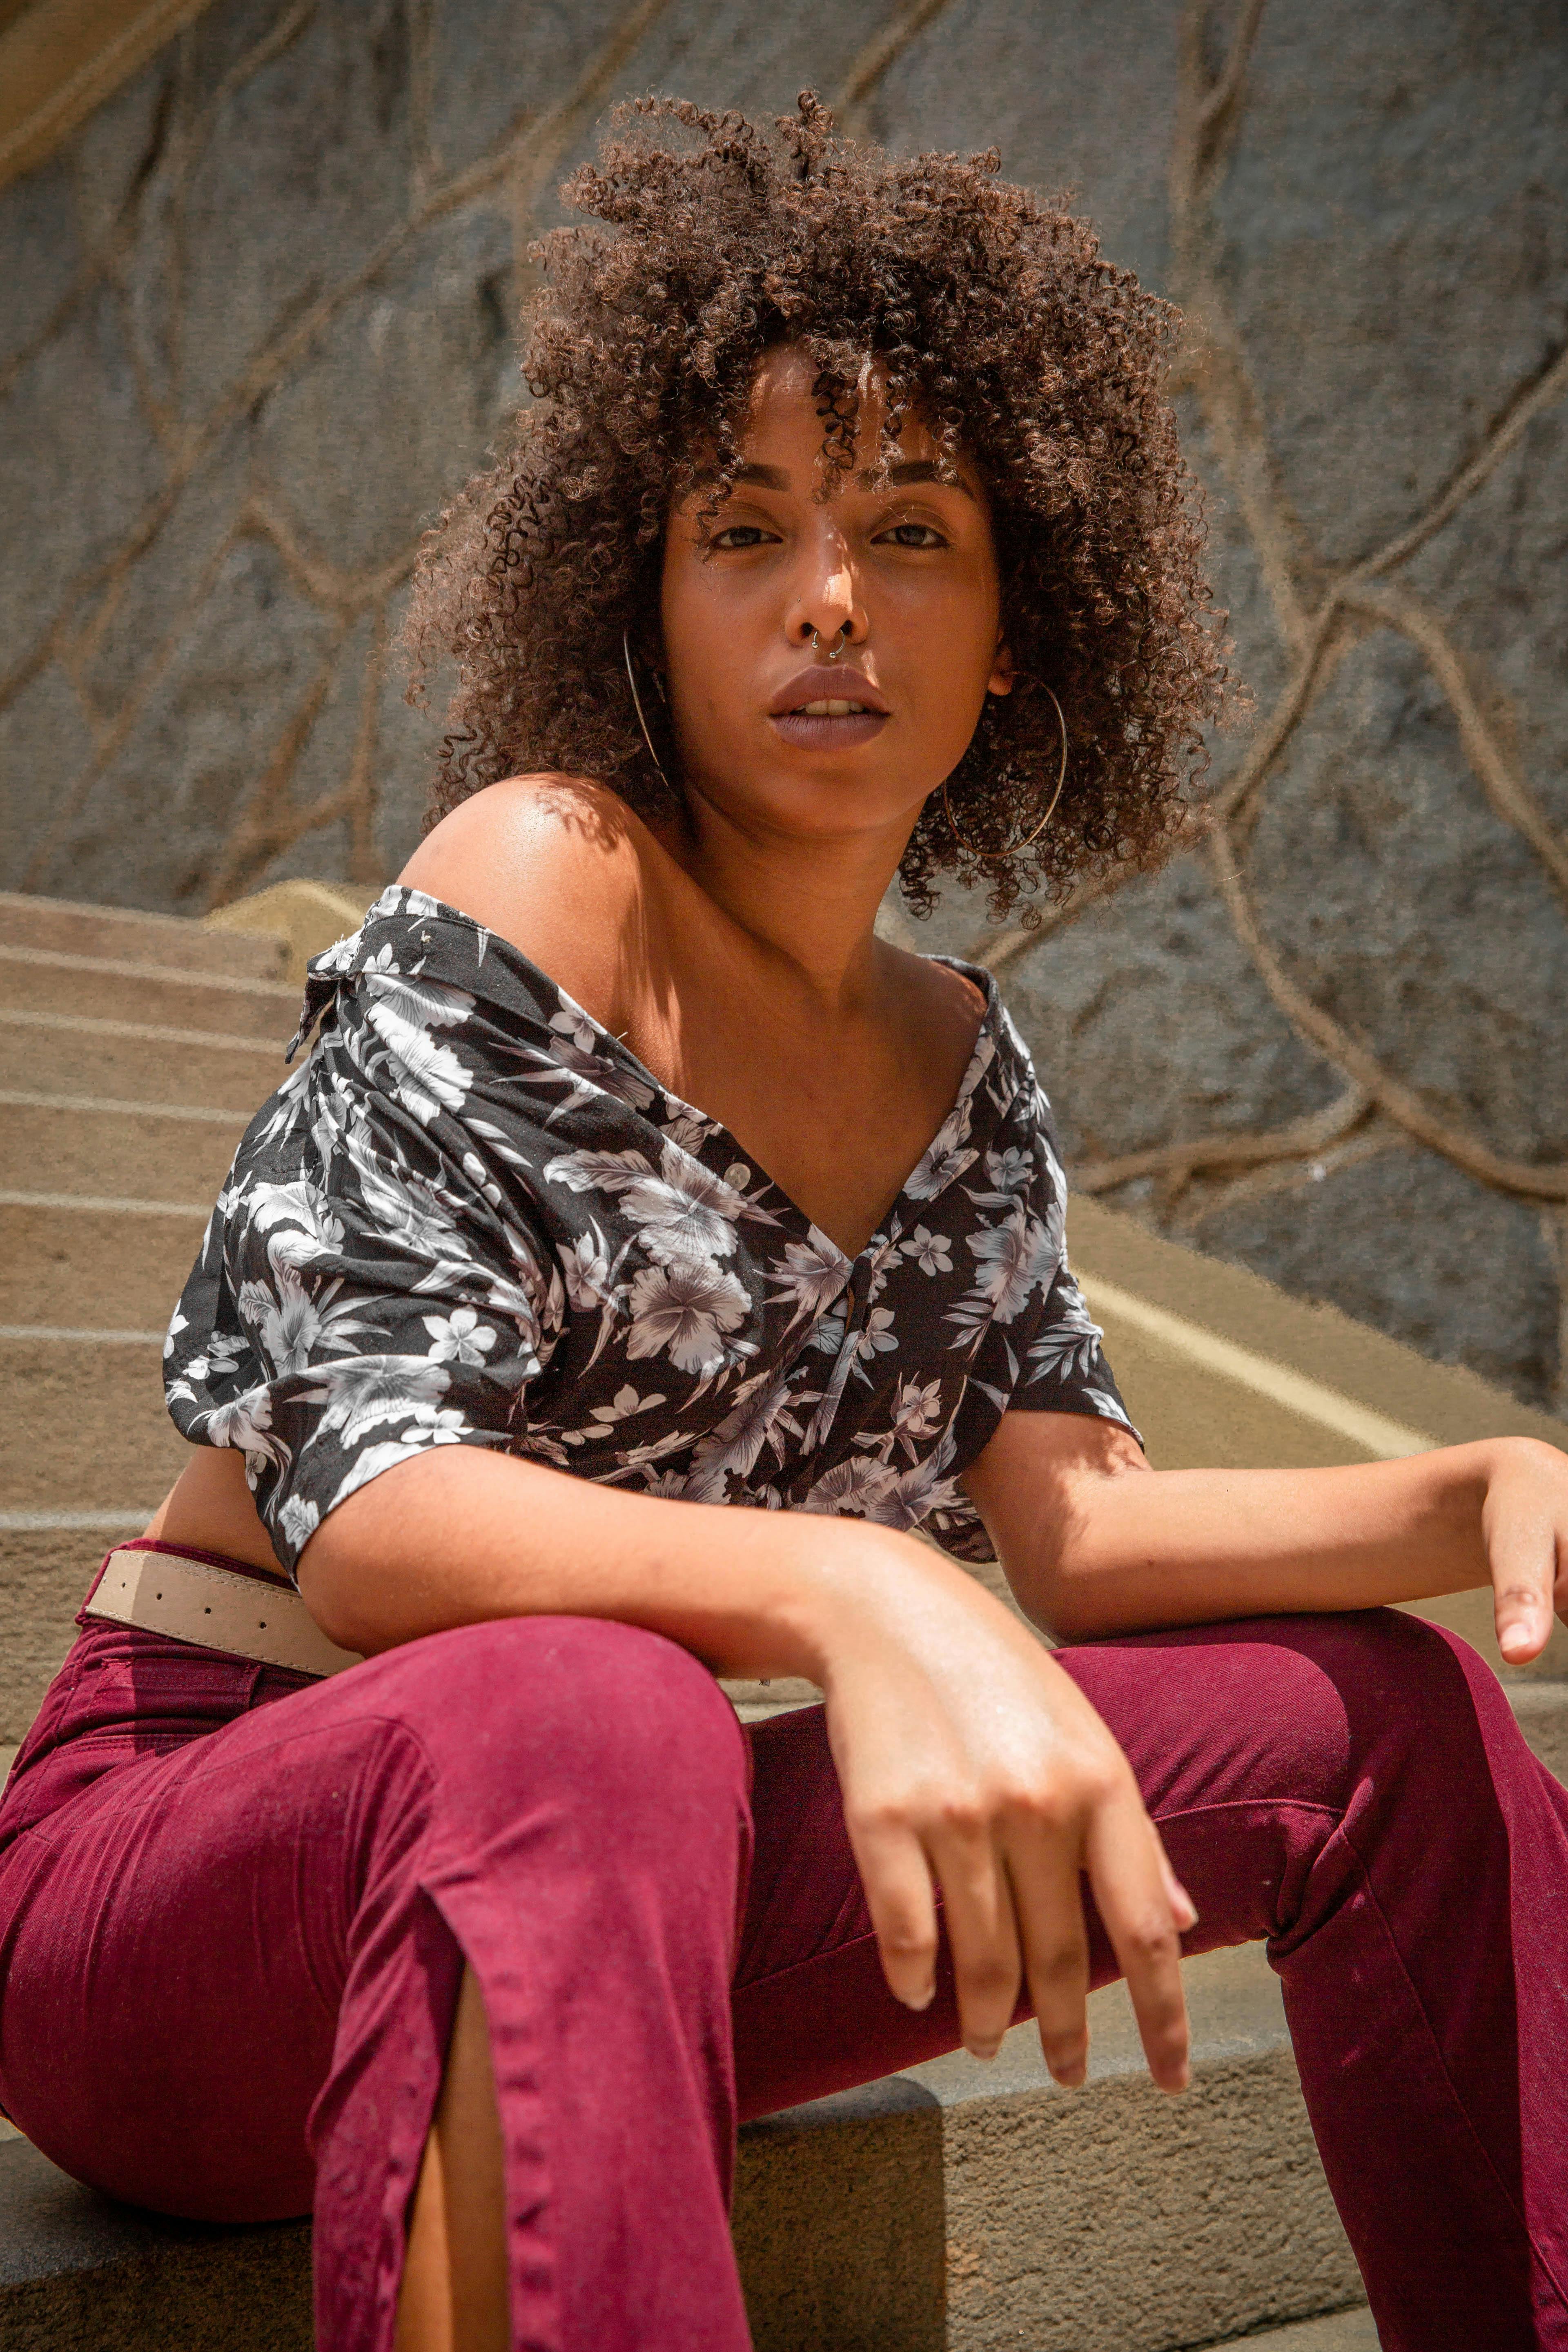
Gender: women